Edward Pearson Warner

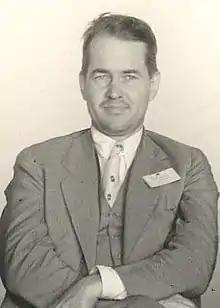
Edward Warner in 1934

Edward Pearson Warner (November 9, 1894, Pittsburgh – July 11, 1958, Duxbury) was an American pioneer in aviation and a teacher in aeronautical engineering. Besides that he was also a writer, scientist and a Statesman, a member of the Civil Aeronautics Board at its founding in 1938, a Delegate of the United States to the 1944 Chicago Conference for the Convention on International Civil Aviation, and an international civil servant. Edward Warner's achievements are commemorated by the world's civil aviation community in the international award that bears his name.